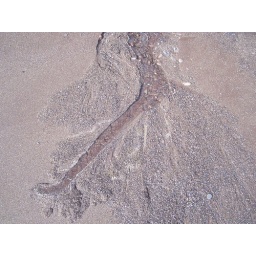
river dissapearing beneath the sand